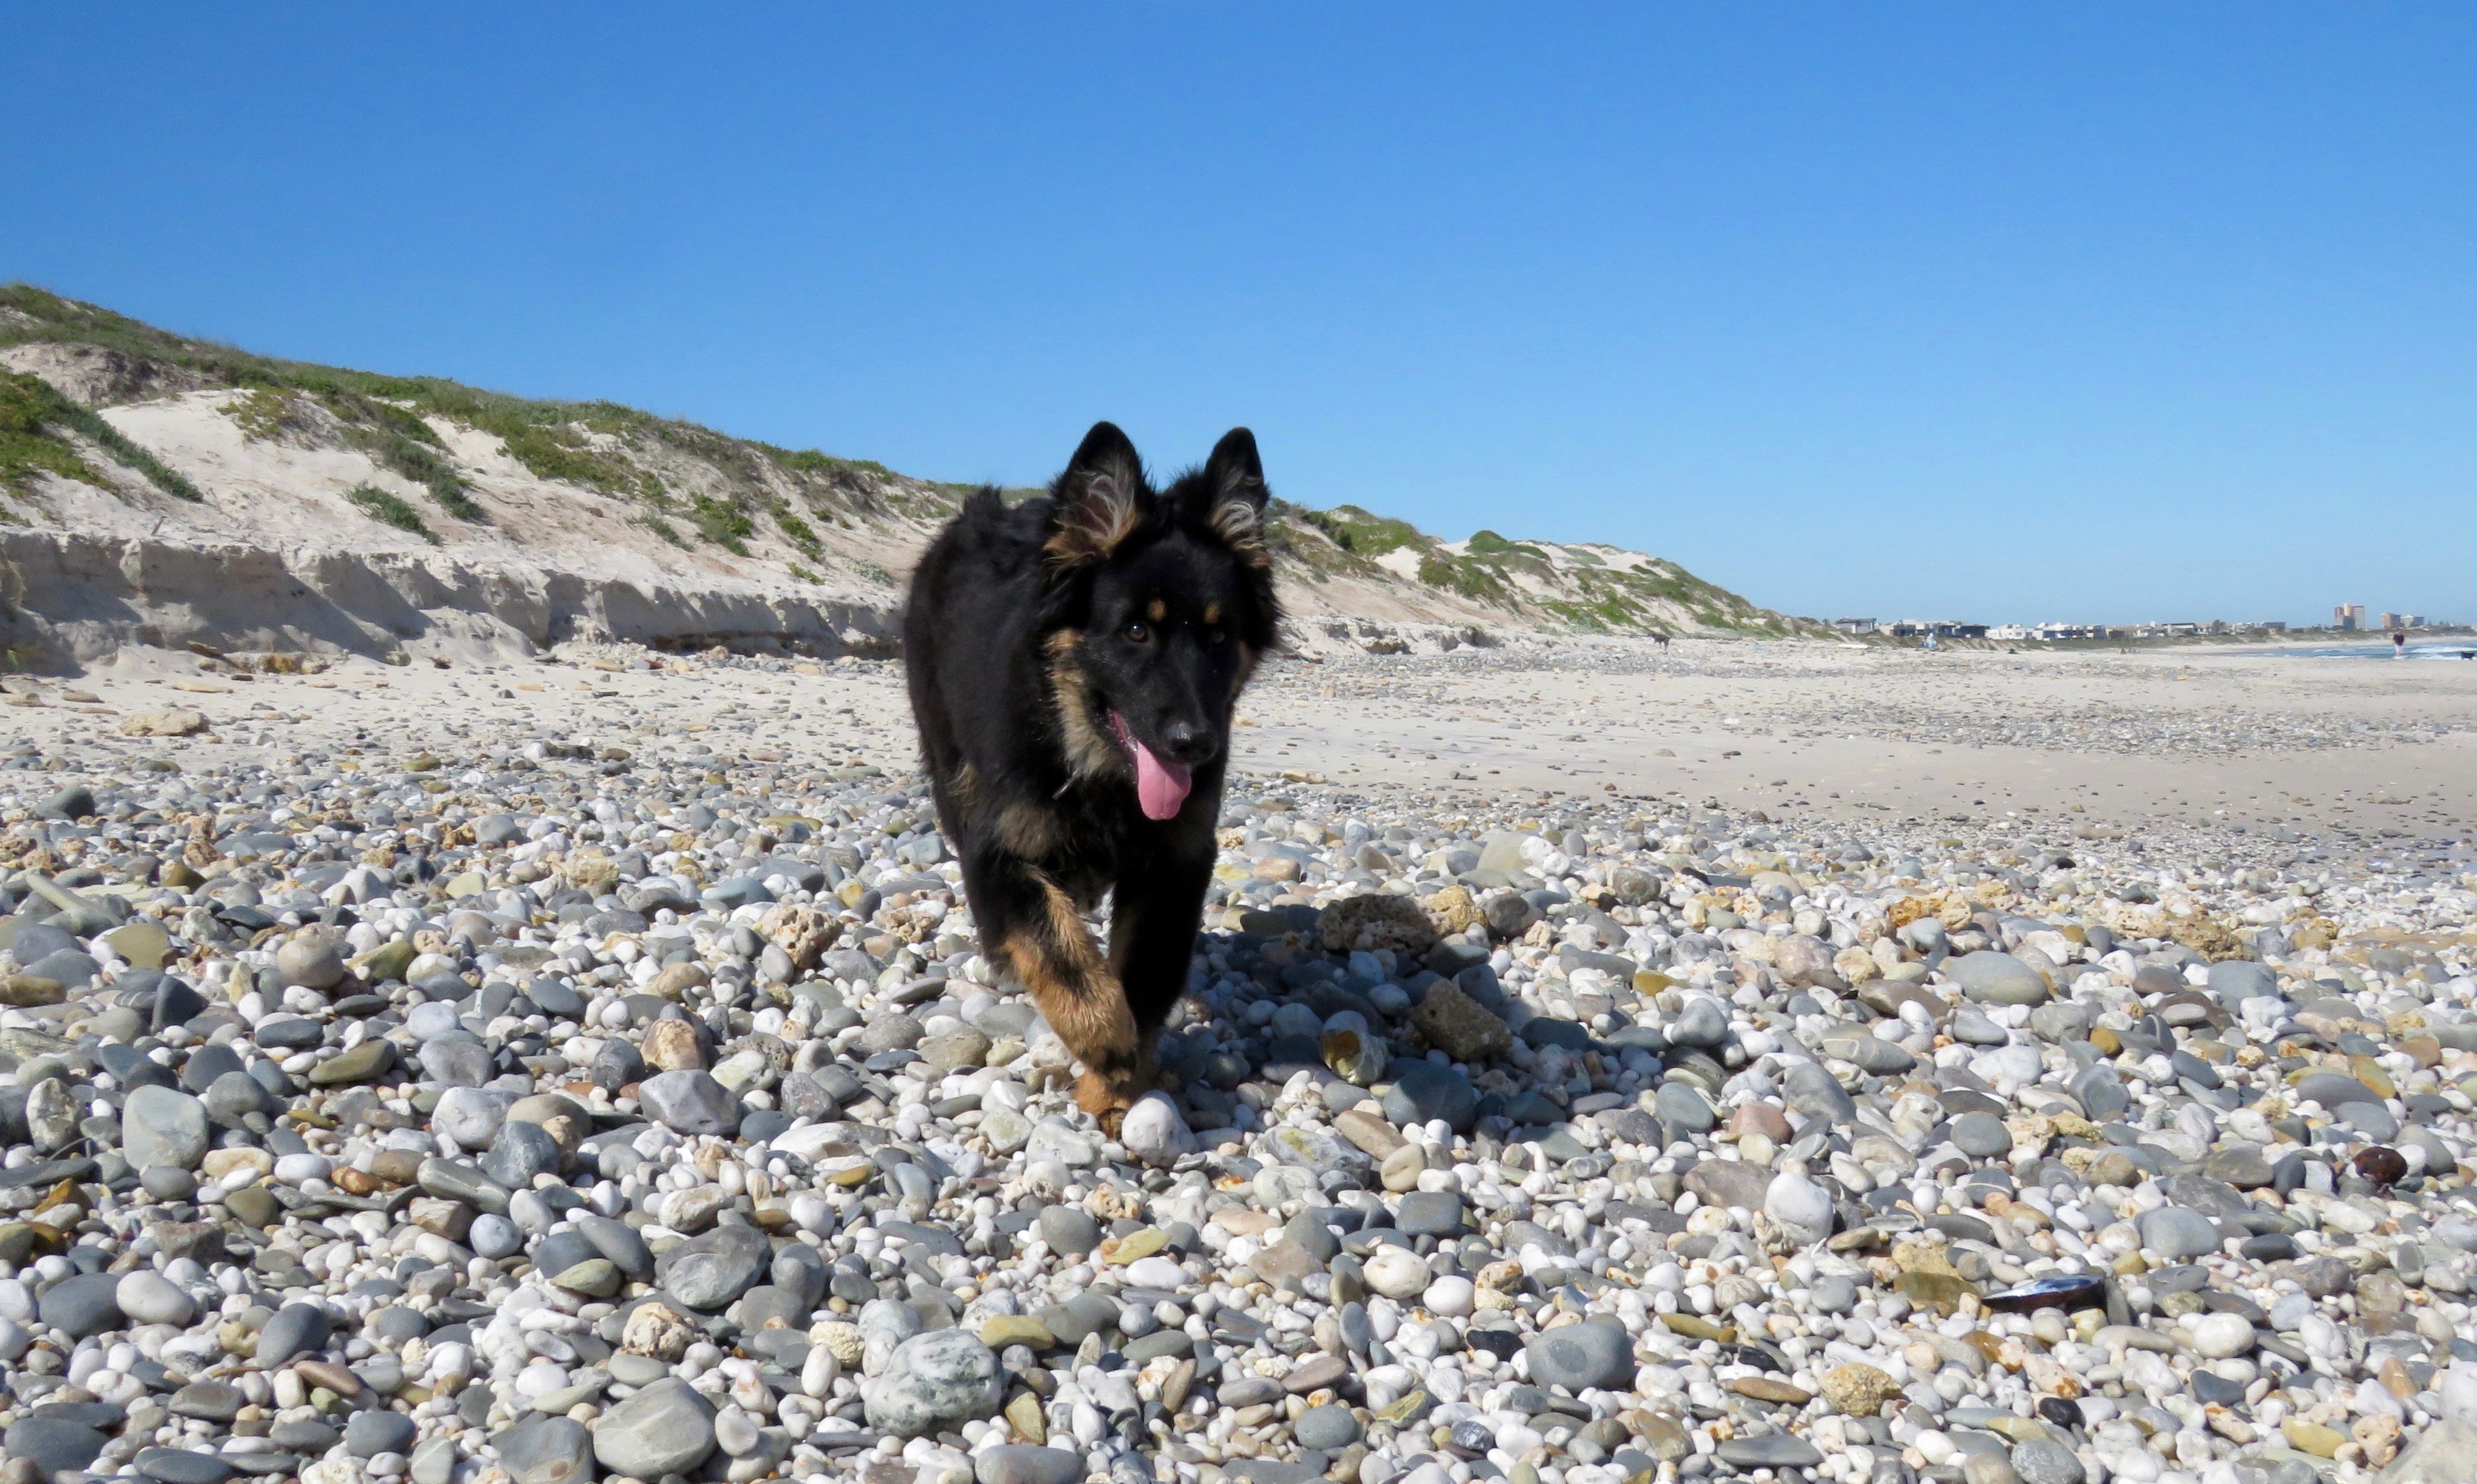
beach, nature, outdoor, sky, dog, animal, cute, pet, herd, mammal, black, german shepherd, domestic, adorable, breed, doggy, pedigree, pack animal, gsd, alsatian, dog like mammal